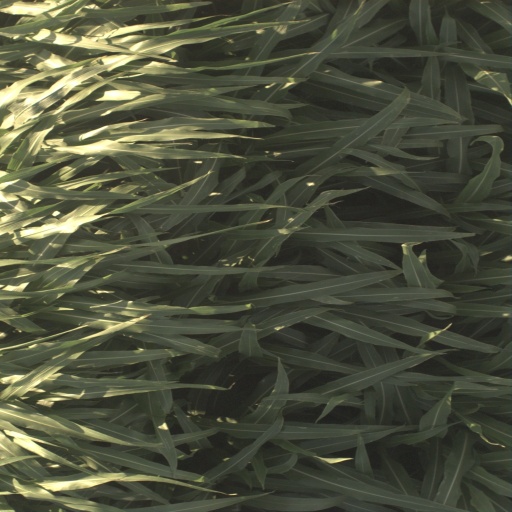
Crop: sorghum